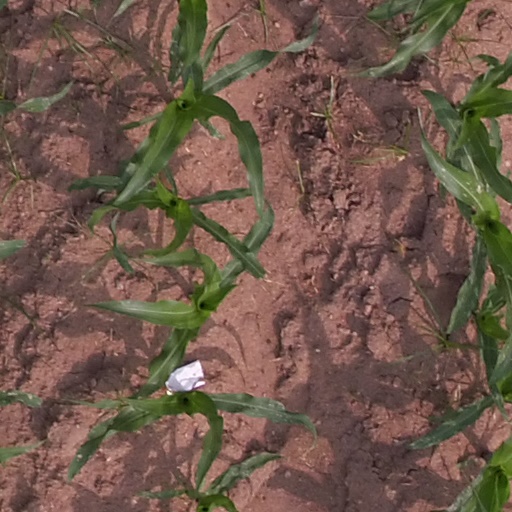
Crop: maize; corn